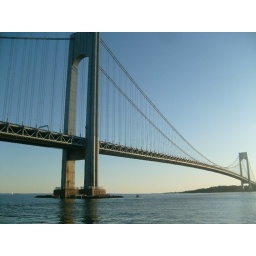
Cristal clear sky above Verizzano Bridge